Leka Municipality

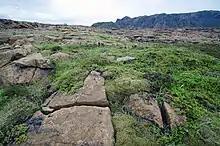
Geology of Leka

Leka is an island municipality encompassing the main island of Leka, the western part of the island of Austra (with the biggest locality being Gutvik), and many other small islands in the surrounding area. The tiny island groups of Sklinna and Horta lie to the west of the main islands.